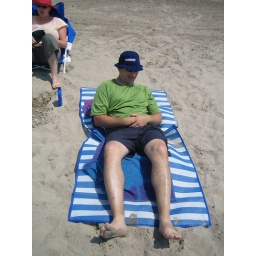
Home made seat in the sand